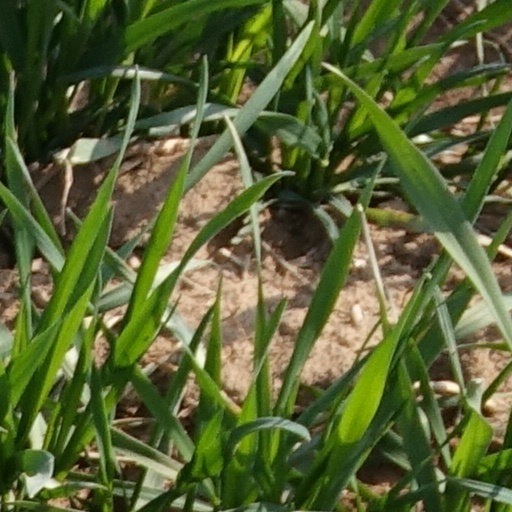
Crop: wheat